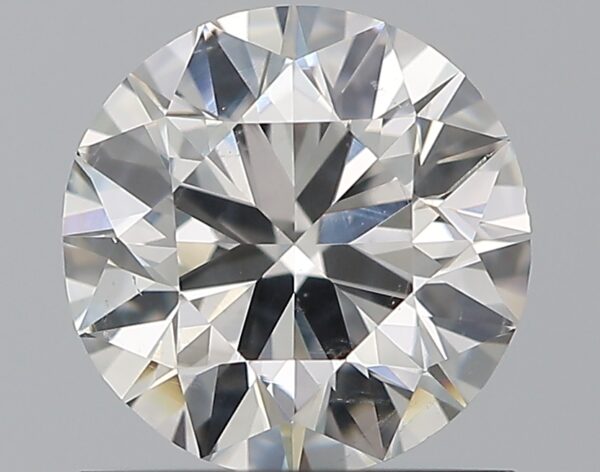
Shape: round
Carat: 1
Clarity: SI1
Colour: H
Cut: VG
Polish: EX
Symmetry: VG
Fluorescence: N
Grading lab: GIA
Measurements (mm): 6.28 x 6.36 x 3.95